The Refugees of Parga

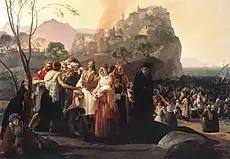
"The Refugees of Parga" (1831) by Francesco Hayez

The Refugees of Parga is an 1831 oil-on-canvas painting by the Italian artist Francesco Hayez, now in the Pinacoteca Tosio Martinengo in Brescia. It shows Greek refugees fleeing Parga after the British sold it to the Ottoman Empire in 1819.